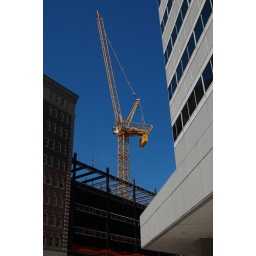
Yellow crane building a red building against a blue sky